Sikhism in the United States

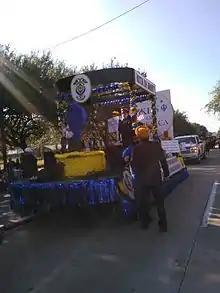
Sikhs of America parade float at the 2016 Martin Luther King Day parade in Midtown Houston

Sikhs have lived in the United States for more than 130 years. The first Sikh immigrants to the United States started to arrive in the second half of the 19th century, when poor economic conditions in British India drove many Indians to emigrate elsewhere. Most Sikh immigrants to the United States came from the province of Punjab and came to the U.S. to work on agricultural farms in California, travelling via Hong Kong to Angel Island.